57th Academy Awards

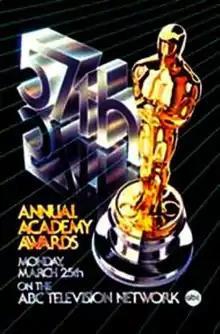
Official poster

The 57th Academy Awards ceremony, organized by the Academy of Motion Picture Arts and Sciences (AMPAS), honored films released in 1984 and took place on March 25, 1985, at the Dorothy Chandler Pavilion in Los Angeles. During the ceremony, AMPAS presented Academy Awards (commonly referred to as Oscars) in 23 categories. The ceremony, televised in the United States by ABC, was produced by Gregory Peck, Robert Wise, Larry Gelbart, and Gene Allen, and was directed by Marty Pasetta. Actor Jack Lemmon hosted the show for the fourth time. He first co-hosted the 30th ceremony held in 1958, and had last co-hosted the 44th ceremony in 1972.